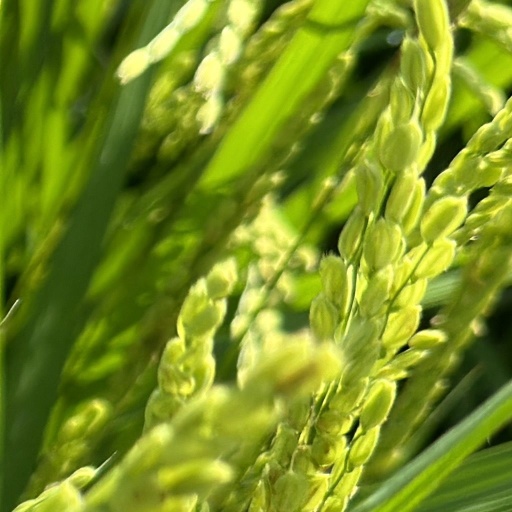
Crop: rice